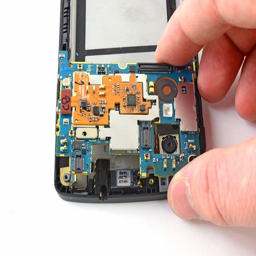
gently lift the motherboard up and out of the device .